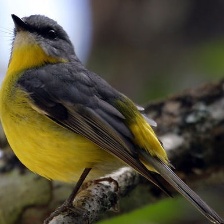
Species: EASTERN YELLOW ROBIN
Scientific name: EOPSALTRIA AUSTRALIS
ImageNet parent category: robin